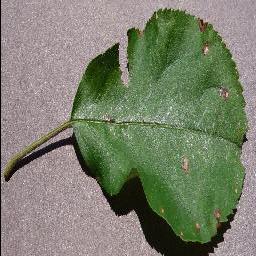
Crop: apple
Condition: black_rot